History of USM Alger (1937–1962)

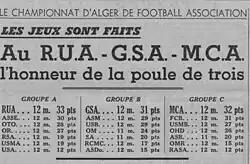
1939–40 League Algiers Standings

In July 1935, Omar Aichoun and Mustapha Kaoui, both merchants of jute bags, decided to create an exclusively Muslim sports association in which no European would appear. At the time, the National Movement, led by Étoile Nord-Africaine of Emir Khalid ibn Hashim, grandson of Emir Abdelkader, ran out of steam while the creation of the PPA (Parti du peuple algérien), spiritual father, was organized. of the FLN, Aichoun and Kaoui, join the popular effervescence. They frequent the activists of the National Movement, many in the district of the Casbah and hear about the need to create sports clubs, the ideal framework to bring together Algerian youth. The increasingly seasoned national movement is pushing for the creation of sports associations.